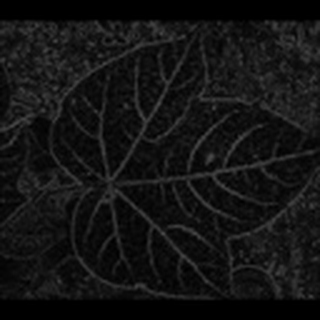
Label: healthy_cotton